Chip's Challenge

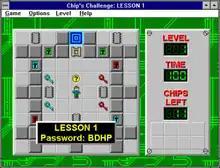
Windows screenshot

"Chip's Challenge" was ported to several other systems, including the Atari ST, Amiga, Commodore 64, ZX Spectrum, MS-DOS, and Windows. Most of the conversions from the Atari Lynx original to other formats were carried out by Images Software in the UK, except for the Microsoft Windows version.